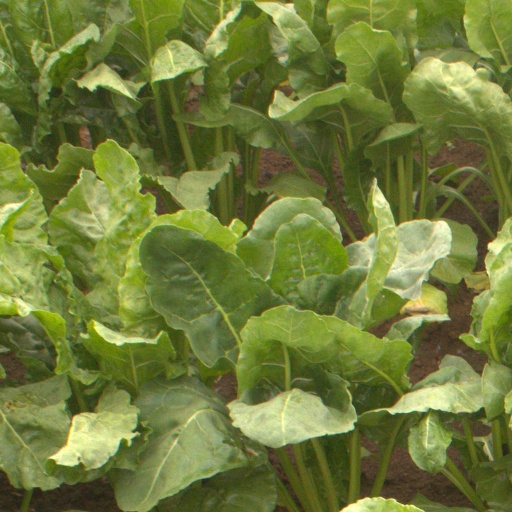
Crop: sugar beet